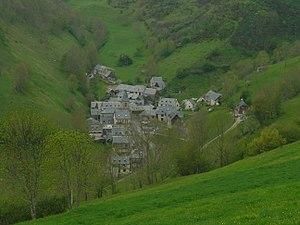
Village d'Aspin-Aure vu depuis la route du col d'Aspin